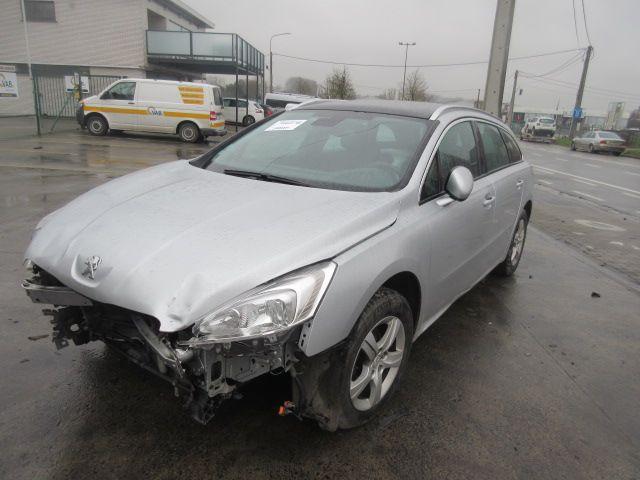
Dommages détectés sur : plaque d'immatriculation avant, pare-choc avant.
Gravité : majeur